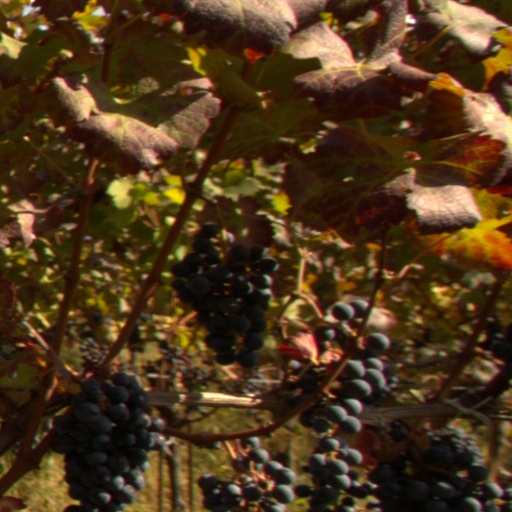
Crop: grape